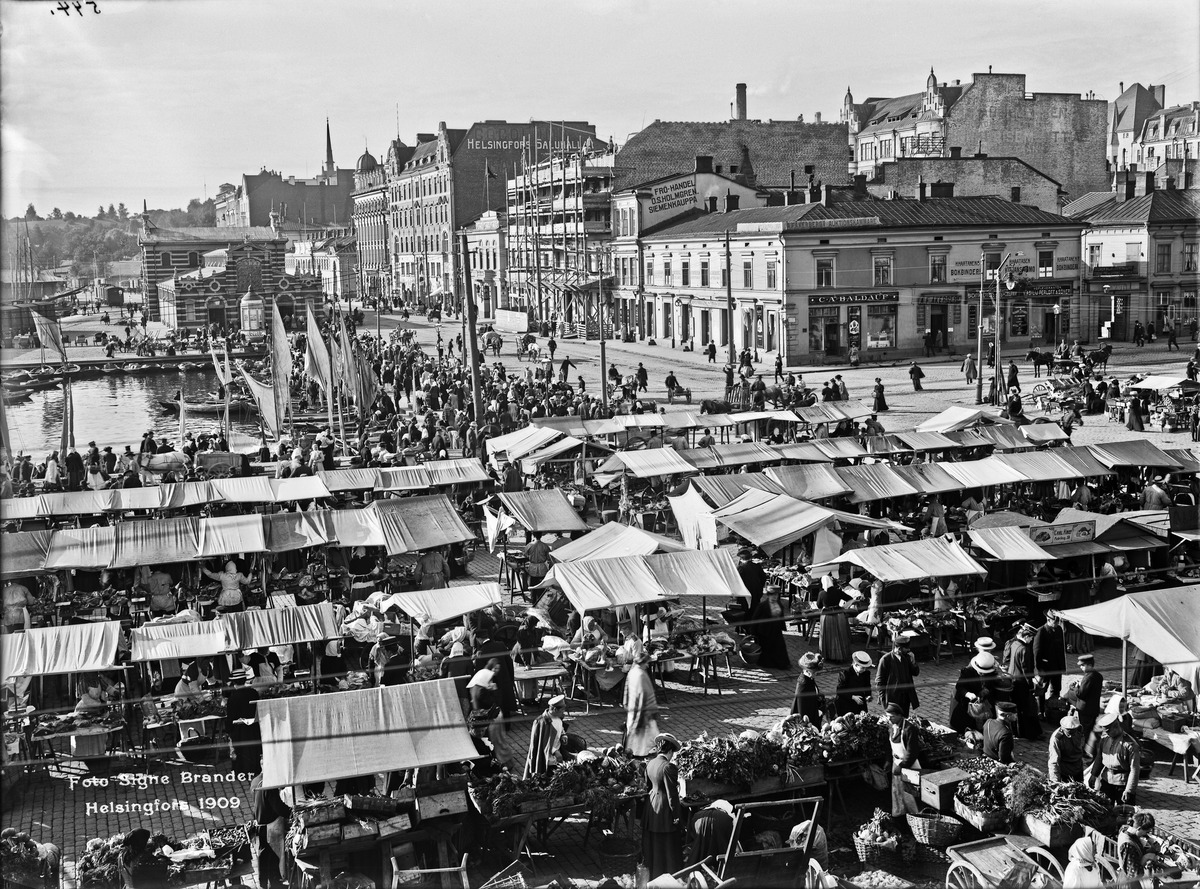
Torikauppaa Kauppatorilla
sisällön kuvaus: Torikauppaa Kauppatorilla. Taustalla Läntinen rantakatu (= Eteläranta) ja Eteläinen Esplanadikatu (= Eteläesplanadi). mustavalkoinen
Kuvaaja: Brander, Signe, valokuvaaja
Ajankohta: kuvausaika 1909
Paikka: Suomi, Uusimaa, Helsinki, Kaartinkaupunki Helsinki, Eteläranta 20 - 18, 16, 14, 12, 10. Eteläesplanadi 2
Aiheet: kauppa torikauppa, veneet, liikerakennukset kauppahallit, liikehuoneistot, rakentaminen, jalankulkijat, aukiot torit, satamat